Dorchester, Dorset

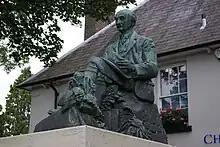
Statue of Thomas Hardy beside The Grove, north of High West Street

Dorchester remained a compact town within the boundaries of the old town walls until the latter part of the 19th century because all land immediately adjacent to the west, south and east was owned by the Duchy of Cornwall. The land composed the Manor of Fordington. The developments that had encroached onto it were Marabout Barracks, to the north of Bridport Road, in 1794, Dorchester Union Workhouse, to the north of Damer's Road, in 1835, the Southampton and Dorchester Railway and its station east of Weymouth Avenue, in 1847, the Great Western Railway and its station to the south of Damer's Road, in 1857, the waterworks, to the north of Bridport Road, in 1854, a cemetery, to the west of the new railway and east of Weymouth Avenue, in 1856, and a Dorset County Constabulary police station in 1860, west of the Southampton railway, east of Weymouth Avenue and north of Maumbury Rings.